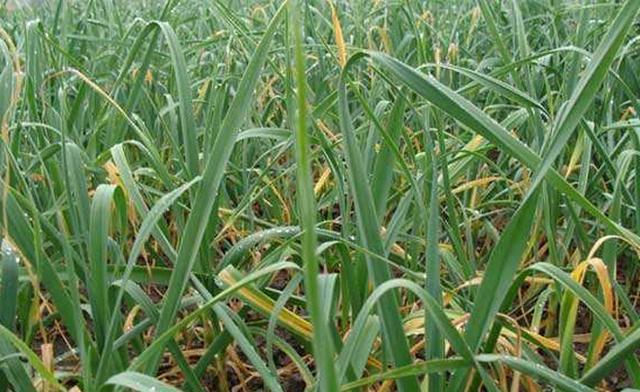
Plant: Garlic
Disease: garlic leaf blight